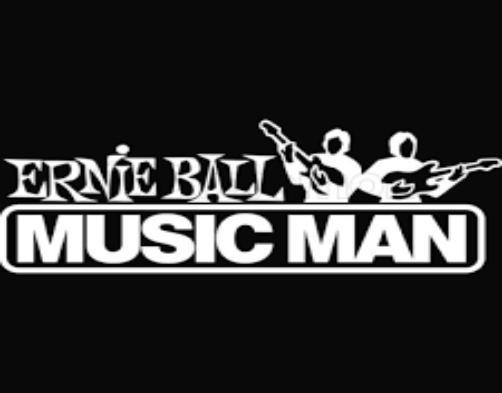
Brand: music man-2
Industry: Leisure